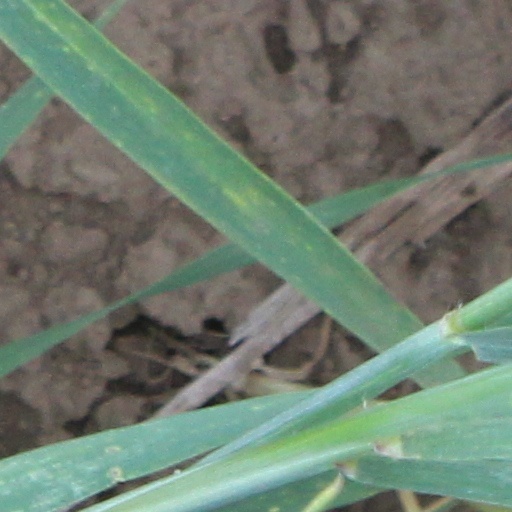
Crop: wheat